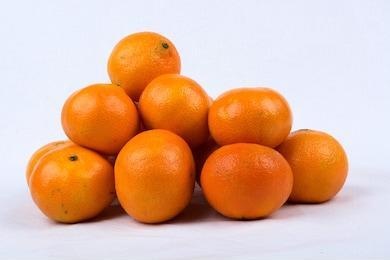
Label: mandarine